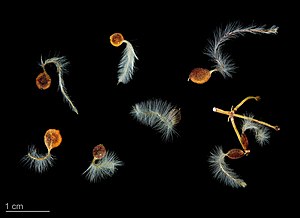
Vellugtende skovranke
Clematis flammula
Vellugtende skovranke er en lian med en slyngende vækst. Blomsterne dufter af mandler i udspringet, men lige som resten af planten er de giftige. Den er en yndet haveplante på grund af dens rigdom af blomster.